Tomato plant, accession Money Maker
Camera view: vertical (180 deg); turntable rotation: 60 degrees
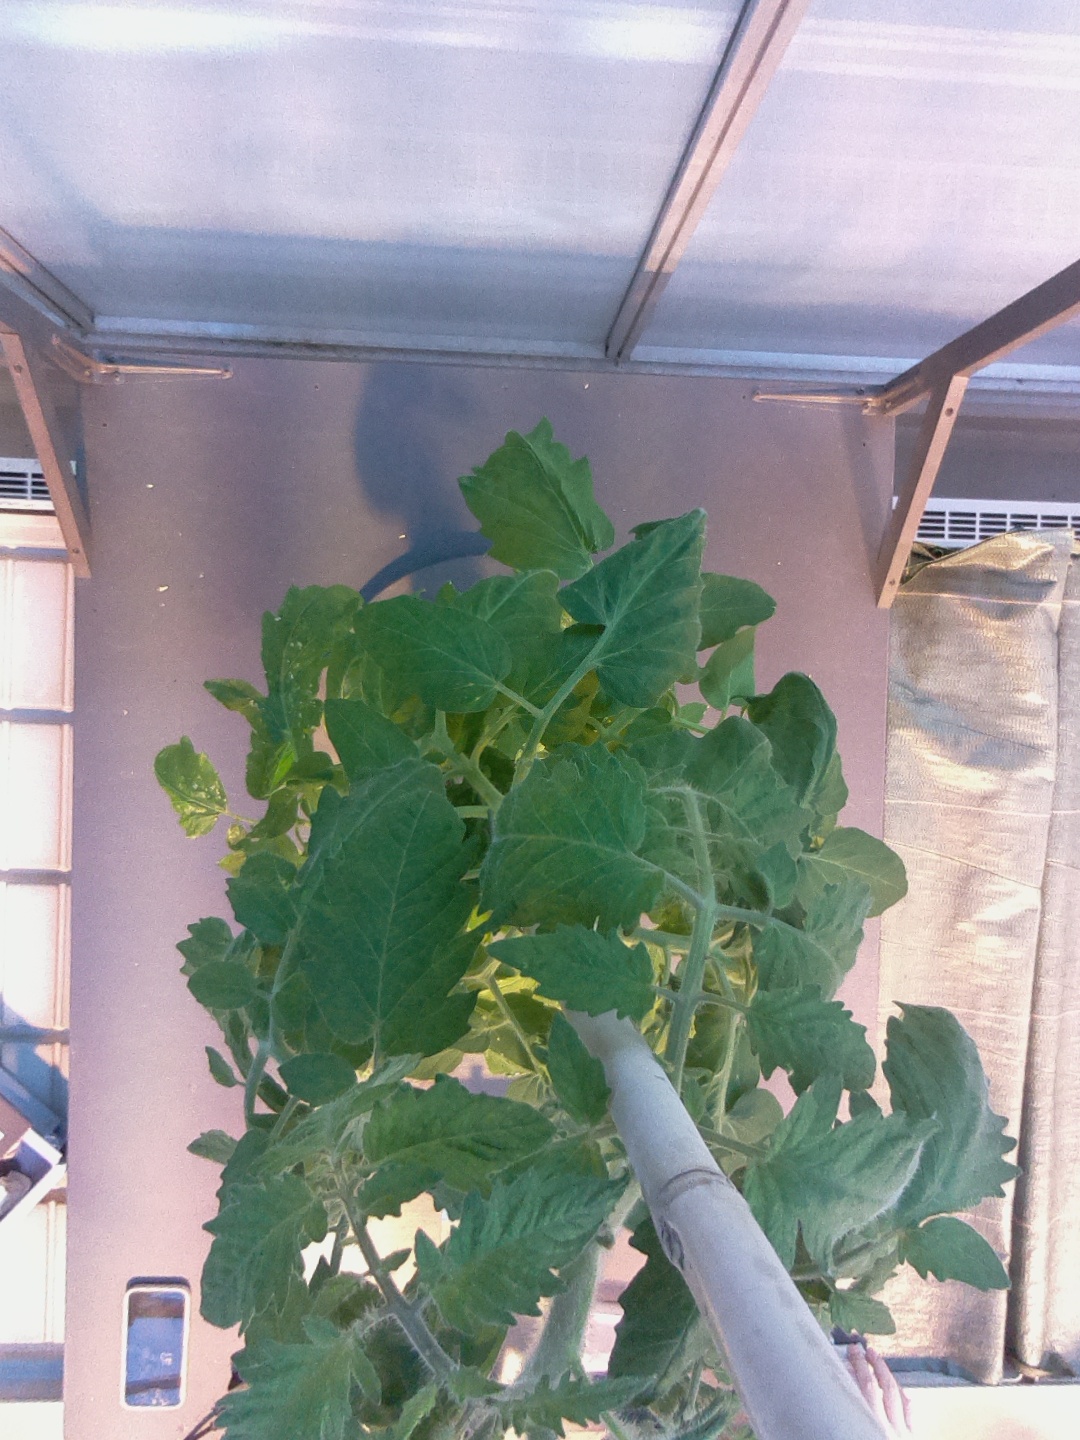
BBCH growth stage 63: 30%-40% of flowers open